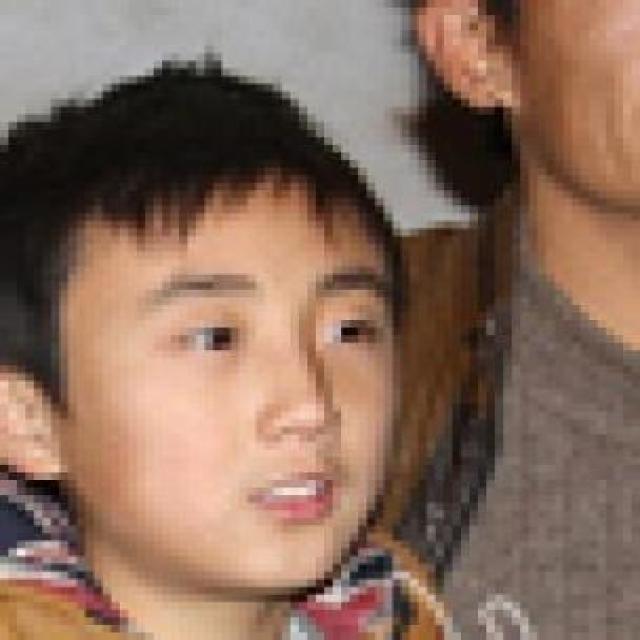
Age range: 0-12